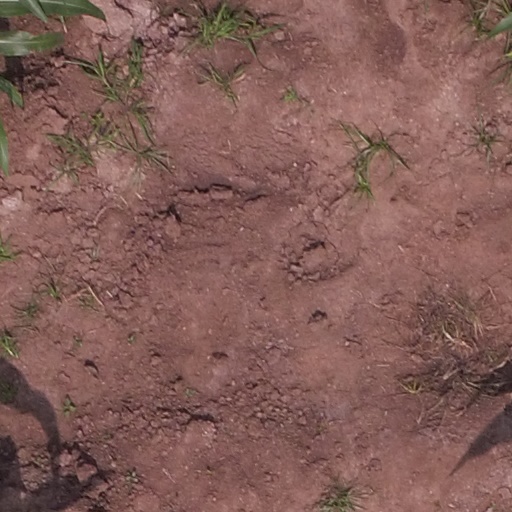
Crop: maize; corn